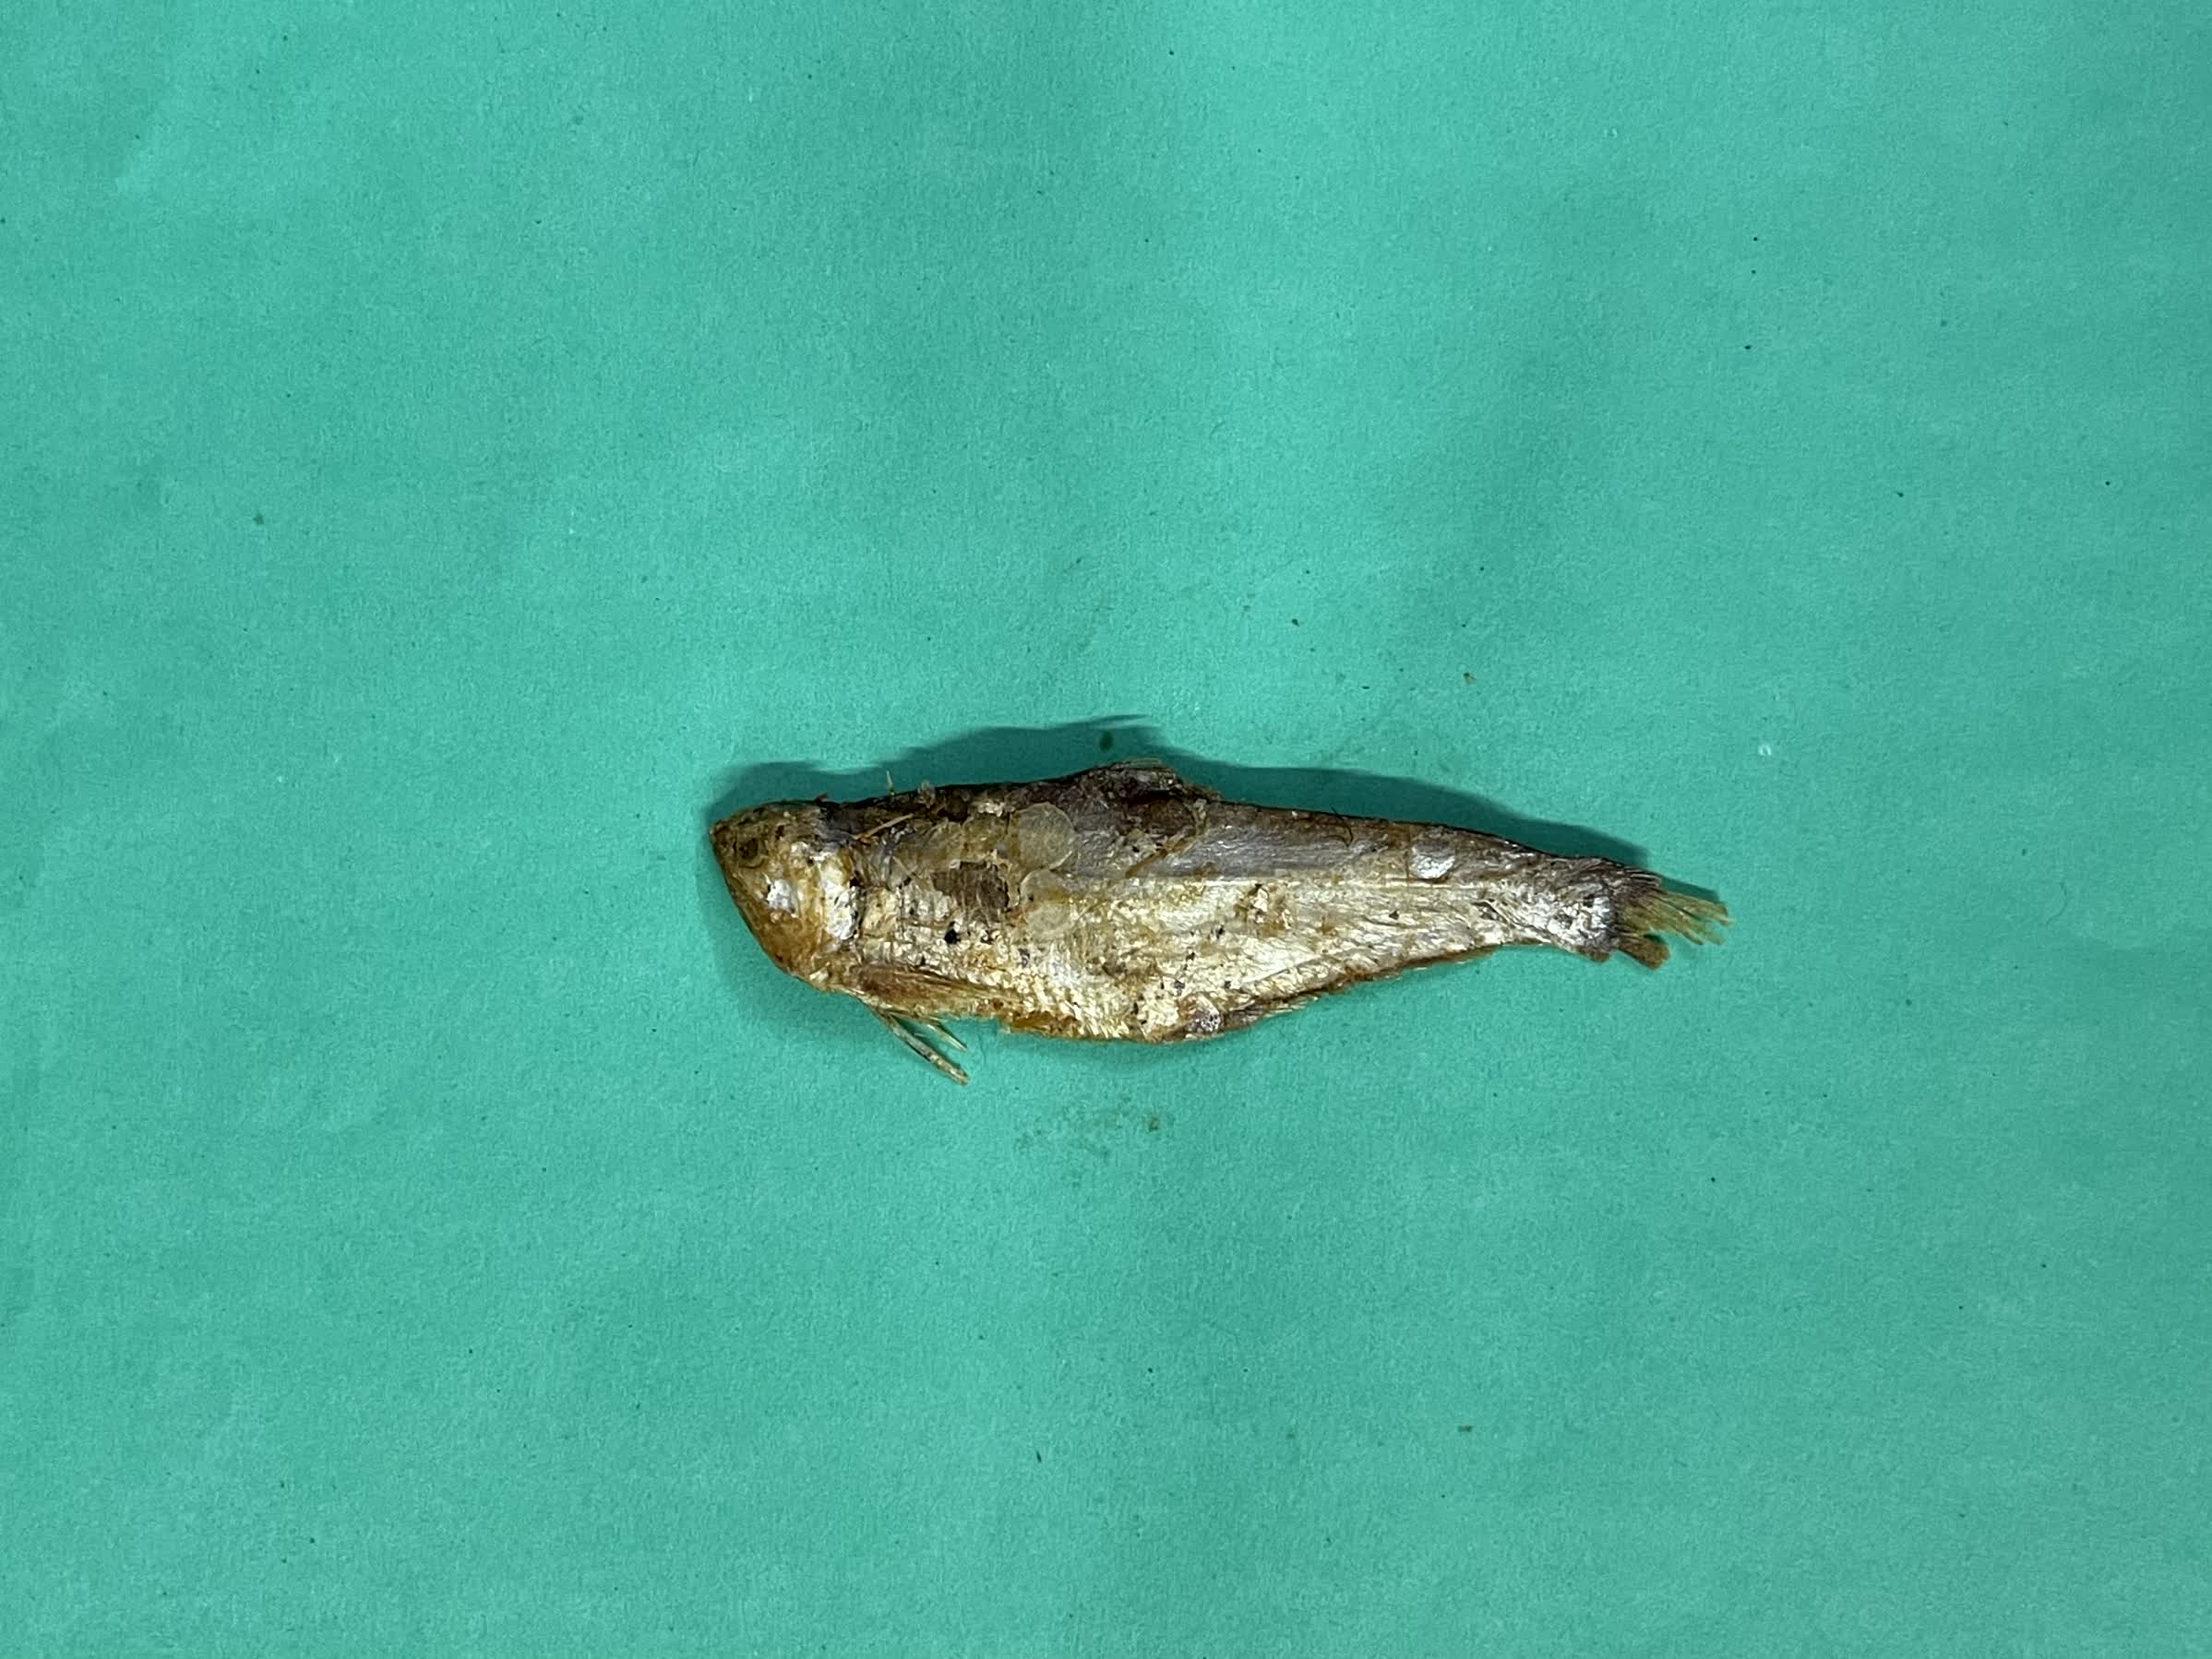
Species: Bashpata